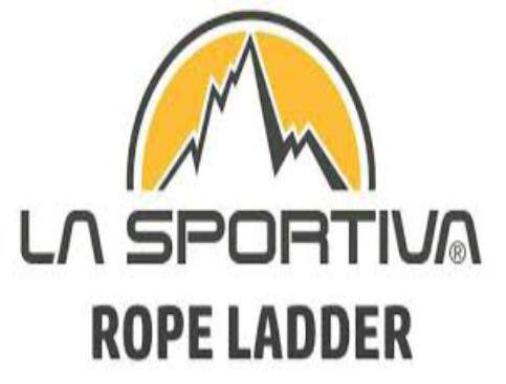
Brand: la sportiva
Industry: Sports